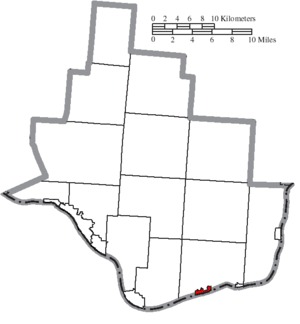
Chesapeake est un village du comté de Lawrence en Ohio. La population s'élevait à 842 habitants en 2000.